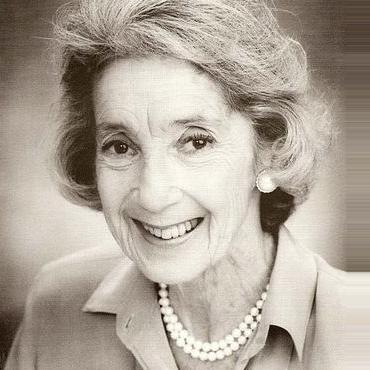
Age: 79